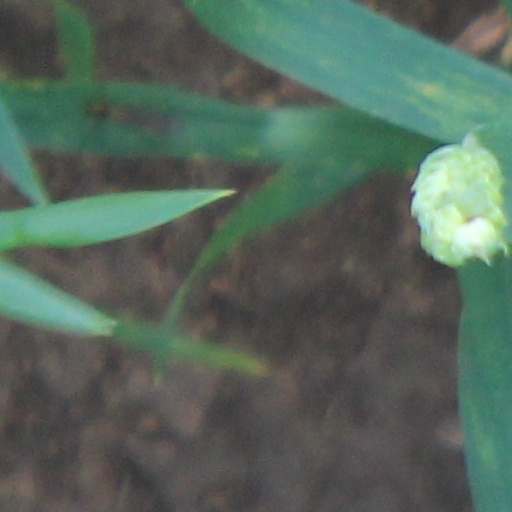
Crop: wheat